Alpha Kappa Alpha

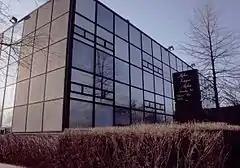
Alpha Kappa Alpha's National Headquarters in Chicago, Illinois

The leadership of the sorority in the early years was derived from three separate groups—the original group, the sophomores, and the incorporators, who together are known as "The Twenty Pearls". Twelve members have held the executive director position since the office's creation on October 9, 1949.